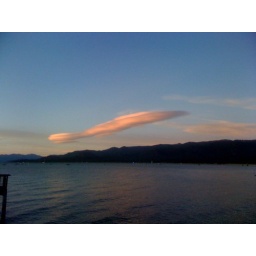
These clouds are only seen in lake tahoe and the himalayas. Look like space ships.